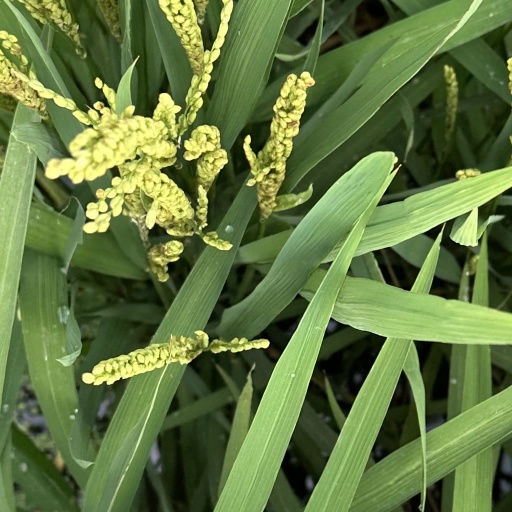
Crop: rice